Metrocable (Caracas)

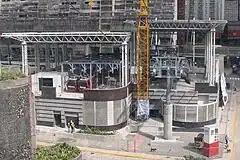
Station Parque Central Metro Cable Caracas.

On 20 April 2007, construction began on the first line, which starts at San Agustín and reaches towards Central Park (Parque Central) station, where it is linked to the subway network. The Ministry of Infrastructure, Austrian aerial lift manufacturer Doppelmayr, and the Brazilian company Odebrecht were all responsible for the construction of the system. The lighting design project and domotic system was developed and installed by the German-Venezuelan lighting design house Dierck Sistemas de Iluminación CA, located in Caracas.